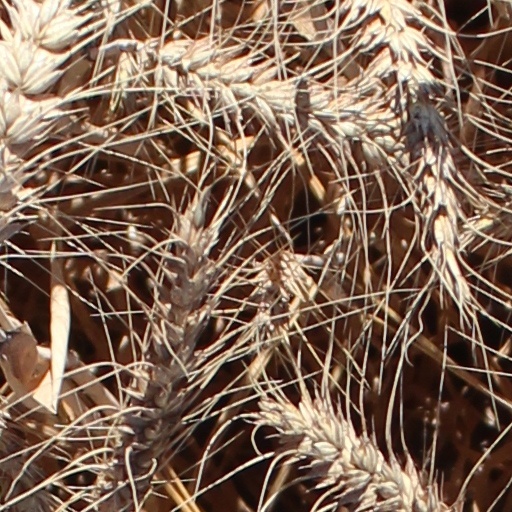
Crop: wheat